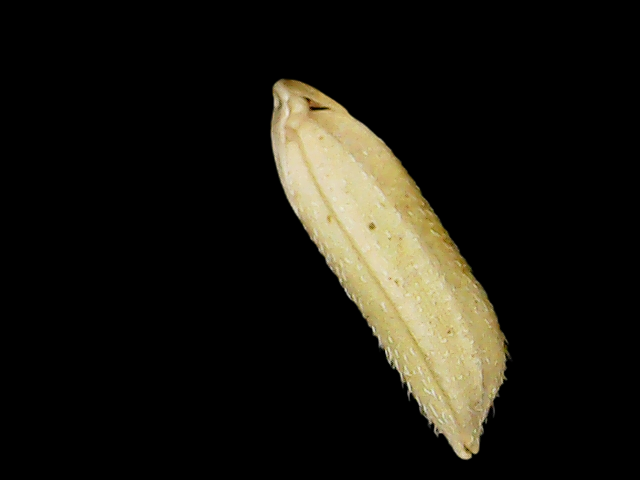
Rice variety: Binadhan26